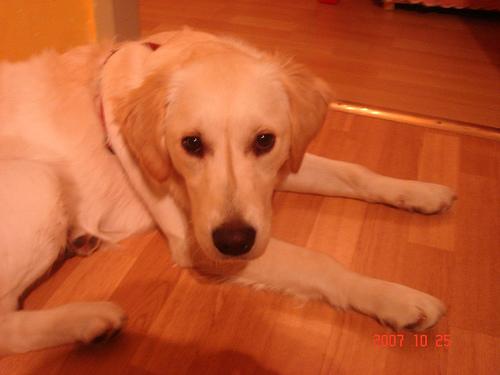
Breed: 5355-n000126-golden_retriever